Yekaterinburg

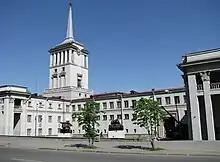
District Officers' House

Yekaterinburg is a multipurpose cultural centre of the Urals Federal District. There are about fifty libraries in the city. The largest library organisations are the Sverdlovsk Oblast Universal Scientific Library, the V.G. Belinsky Scientific Library, which is the largest public library in Sverdlovsk Oblast, and the Municipal Library Association, which is composed of 41 libraries throughout the city, including the AI Herzen Central City Library.